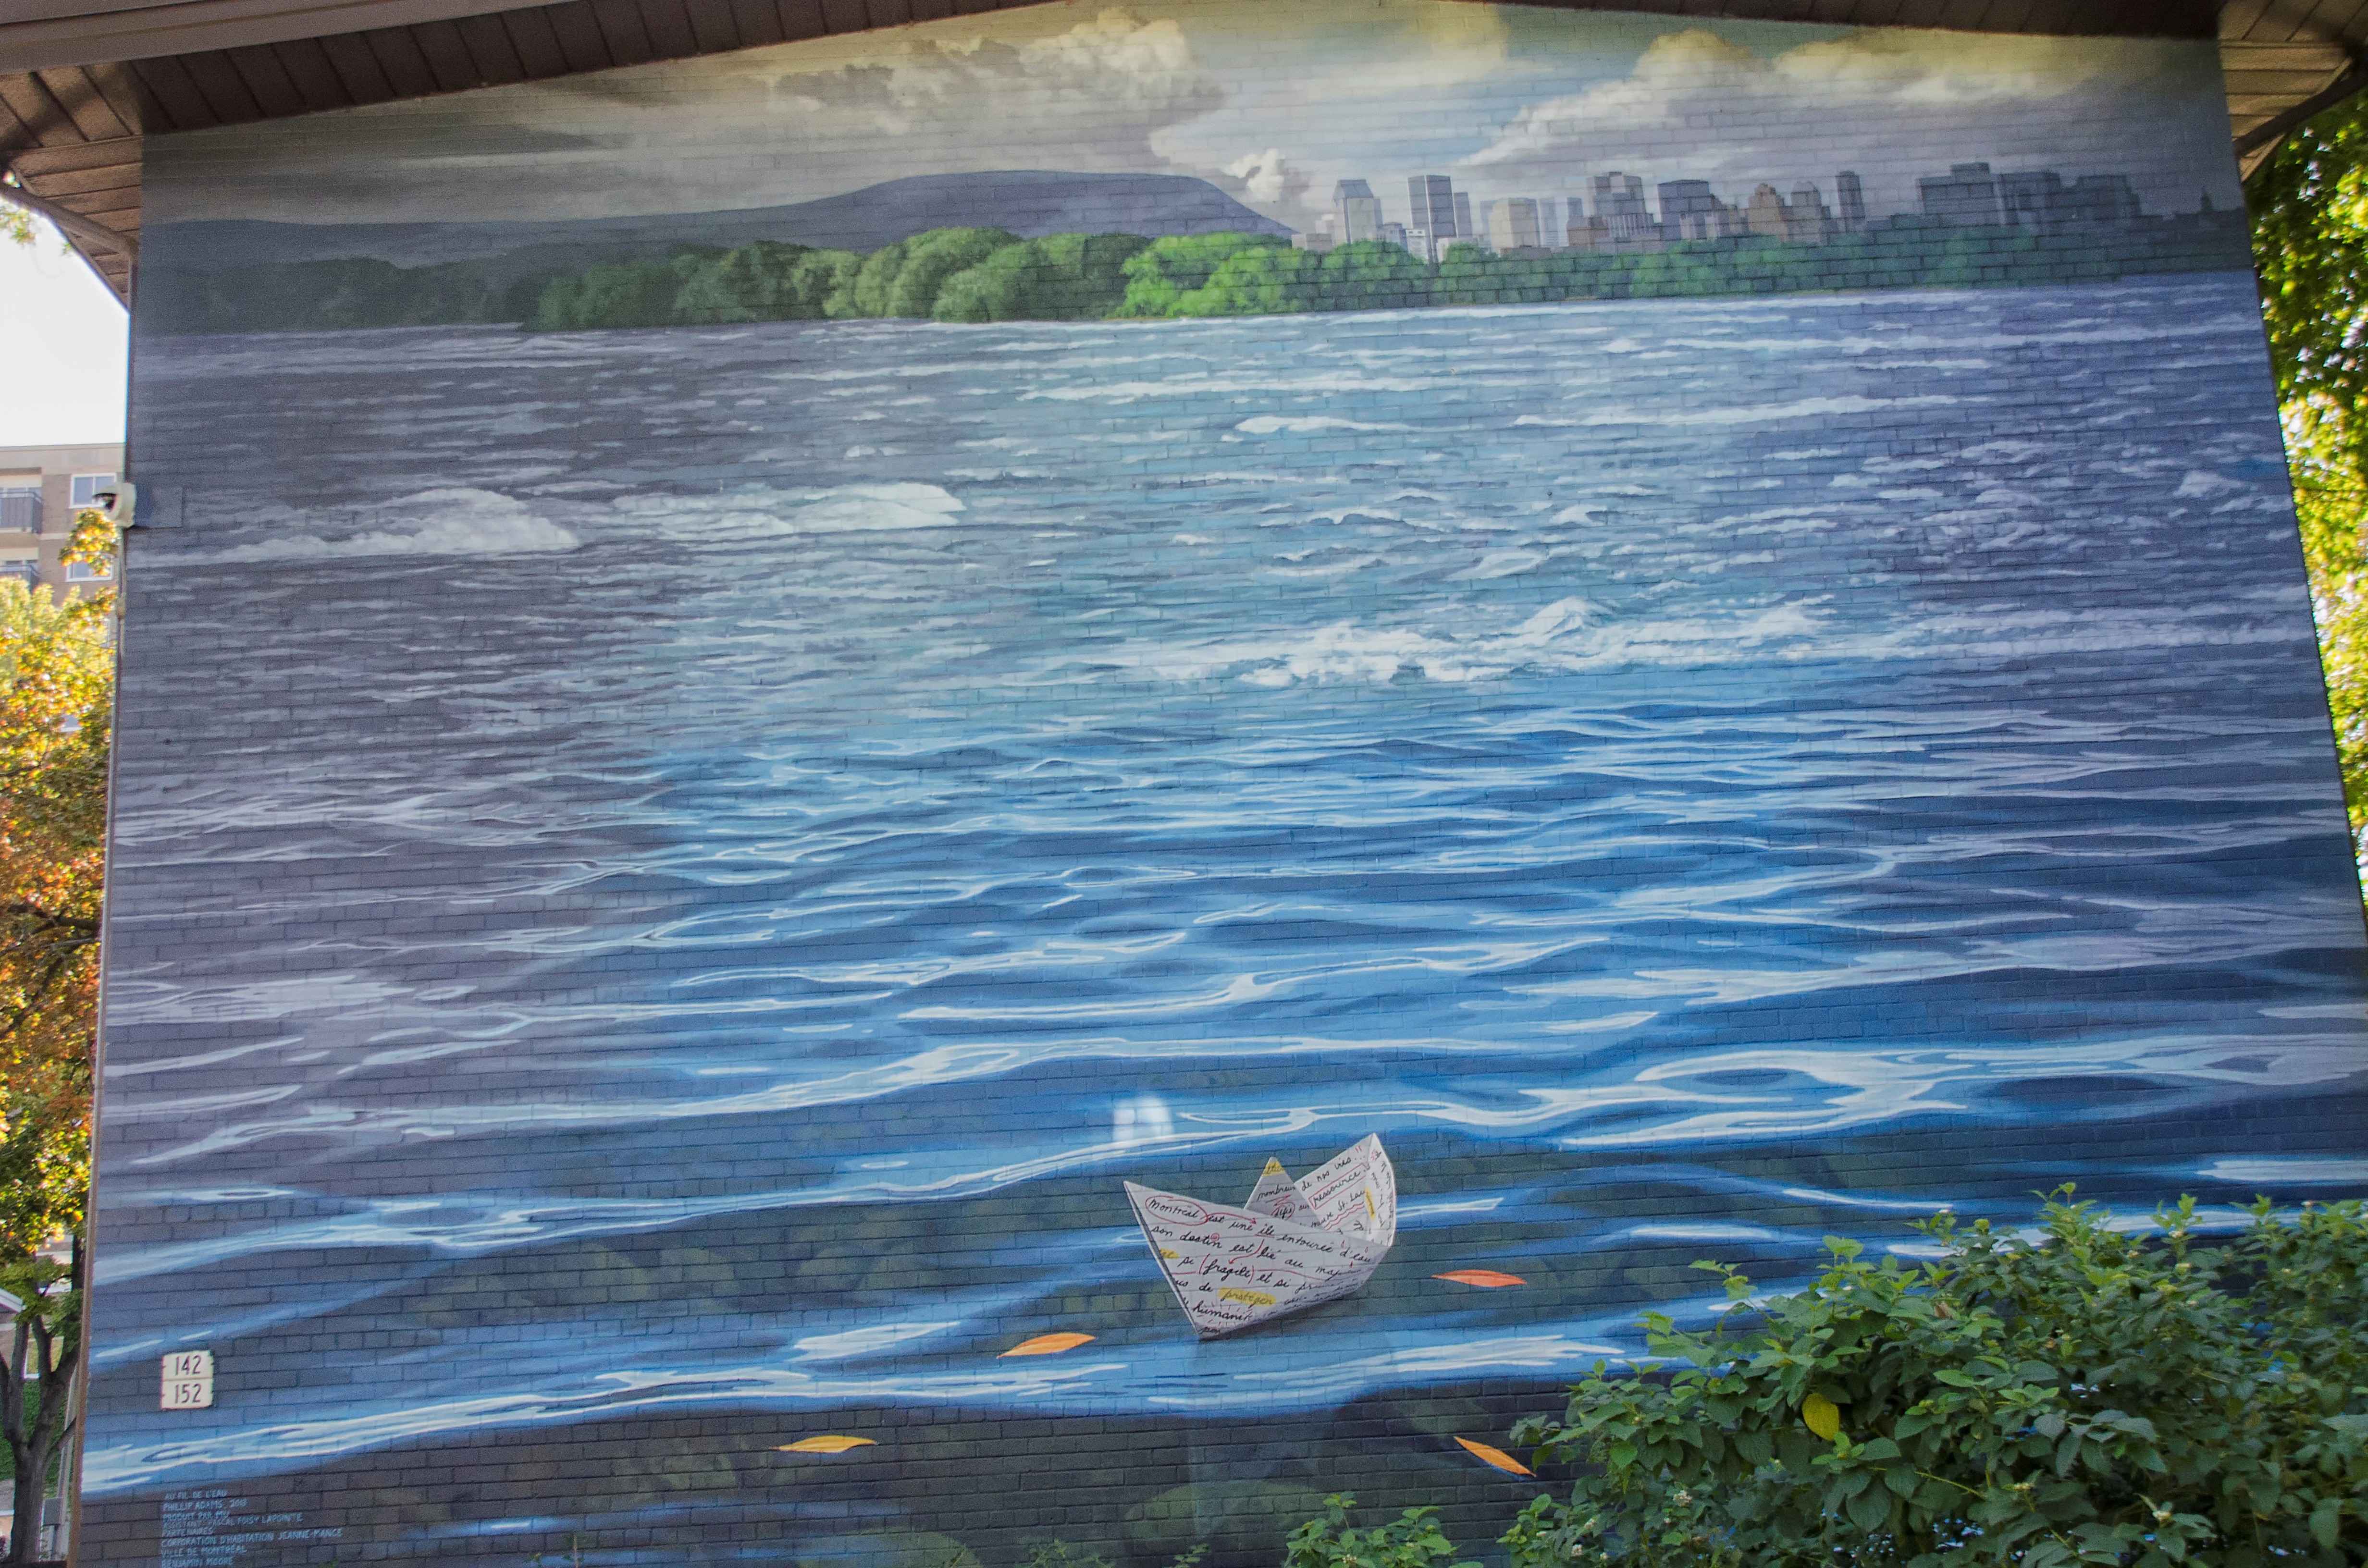
sea, water, city, pond, reflection, swimming pool, de, of, canada, quebec, montreal, ville